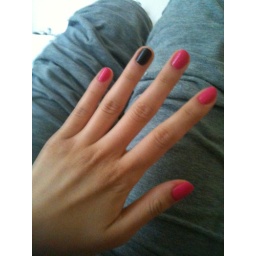
Accent finger. Like am accent wall in a house